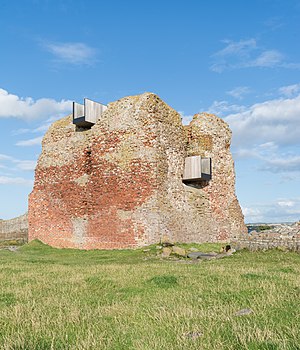
Fredede fortidsminder i Danmark
Kalø Slotsruin
Kalø Slotsruin (Syddjurs Kommune), hovedtårnet.
Dette er en liste over fredede fortidsminder i Danmark sorteret alfabetisk efter kommune. Listen er baseret på lister fra Kulturarvsstyrelsen pr. maj 2011.